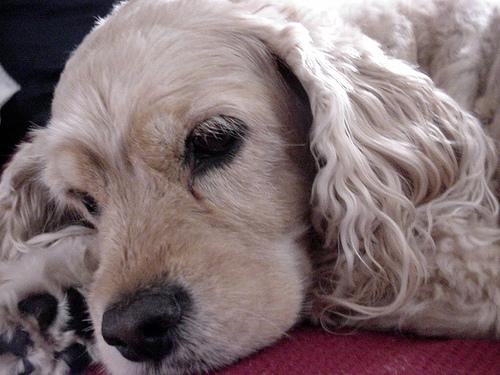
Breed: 286-n000111-cocker_spaniel